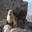
Label: seal